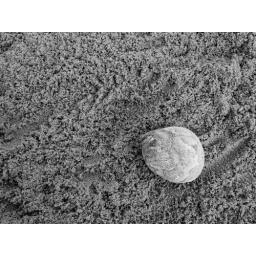
Close up detail of a stone in the sand on the beach at Hemsby